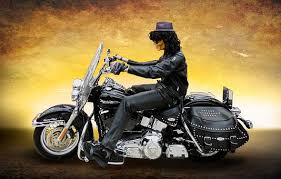
Vehicle type: Motorcycles